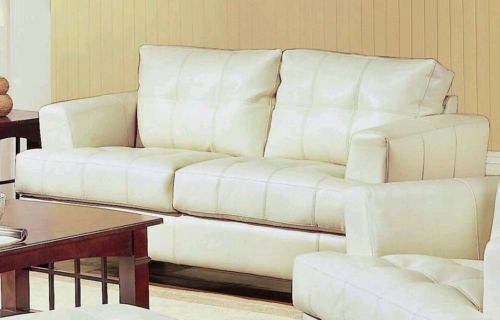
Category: sofa